E11 European long distance path

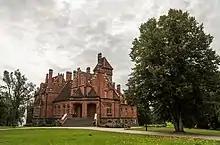
Jaunmoku palace, day 96

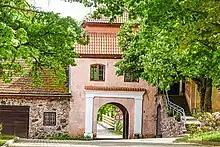
Šlokenbeka Manor and the Latvian Road Museum, day 98

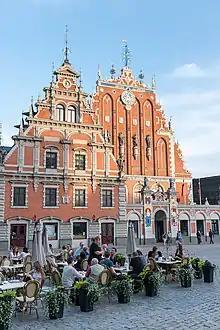
Town Hall Square, day 102

The Abava Valley is up to 2 km wide and about 30–40 metres deep, so hikers can enjoy beautiful landscapes. In Sabile, you can taste ciders and wines brewed in the vicinity and beyond.The territory of Pedvāle Art Park (less than 100 hectares) features meadows, shrubs, rolling slopes, deep valleys, springs, streams and a winding river. There, an artist residence is established, and exhibitions, concerts, shows are held. The symbol of the town of Kandava is the boulder bridge over the Abava. Natural meadows of the Abava Valley, particularly beautiful in the middle of summer, are sustained by livestock bred for living in the wild. In Pūre, chocolate works that offer tours and tasting are located.